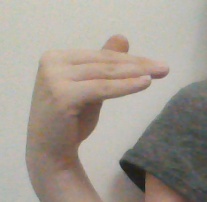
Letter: khaa